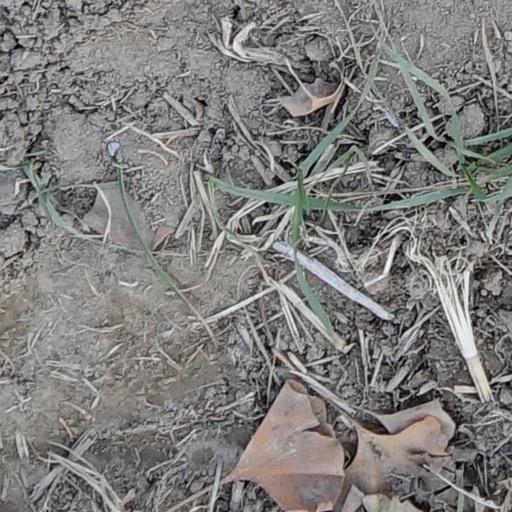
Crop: wheat